Saint-Laurent-de-Condel

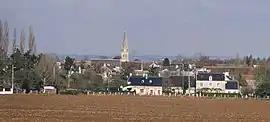
A general view of Saint-Laurent-de-Condel

Saint-Laurent-de-Condel is a commune in the Calvados department in the Normandy region in northwestern France.